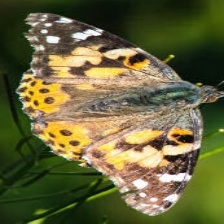
Species: PAINTED LADY
Butterfly family (ImageNet category): admiral